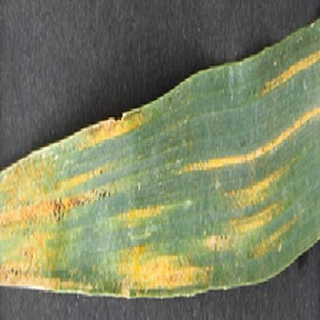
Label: wheat_yellow_rust